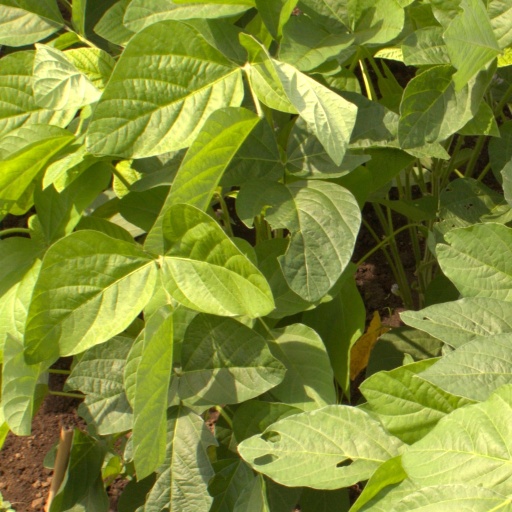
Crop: soybean